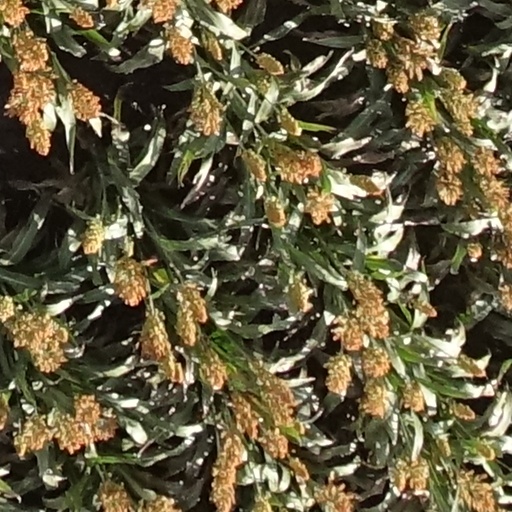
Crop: sorghum